Lischen et Fritzchen

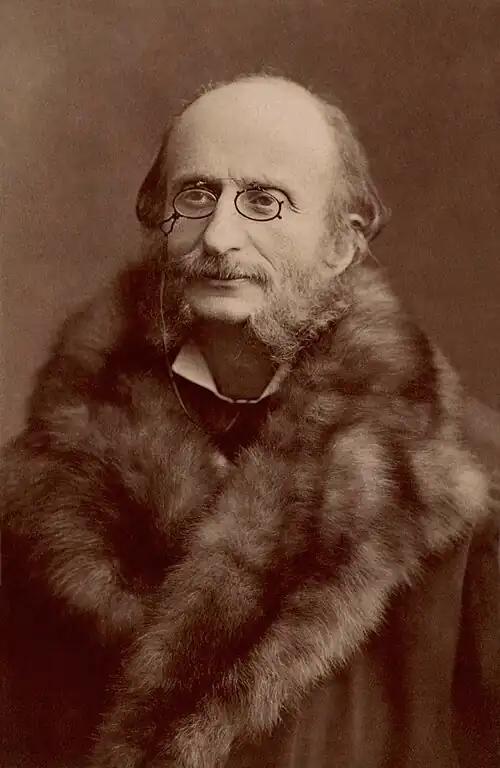
Jacques Offenbach by Nadar, c. 1860s

Lischen et Fritzchen is a one-act operetta (« conversation alsacienne » - Alsatian conversation) with music by Jacques Offenbach to a French libretto by ‘P Dubois’ (Paul Boisselot), first performed in 1863.